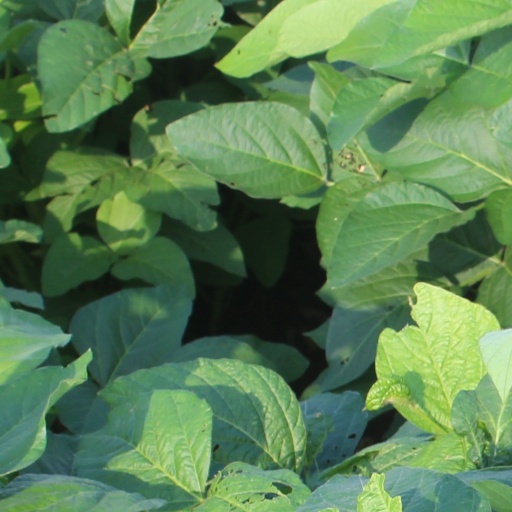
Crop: soybean